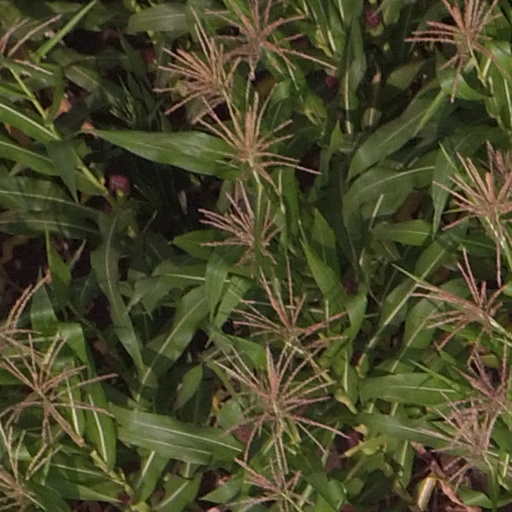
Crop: maize; corn